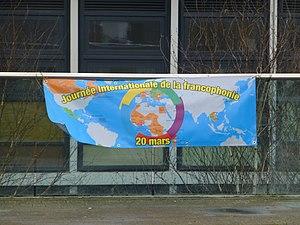
Banderole d'annonce pour la Journée internationale de la francophonie - 20 mars à Plymouth, Royaume-Uni.
La francophonie, également appelé monde francophone ou encore espace francophone désigne l'ensemble des personnes et des institutions qui utilisent le français comme langue de première socialisation, langue d'usage, langue administrative, langue d'enseignement ou langue choisie. La francophonie peut renvoyer tant à l'ensemble des pays francophones qu'à l'ensemble des pays ou régions membres de l'Organisation internationale de la Francophonie. Ces pays parlent majoritairement ou partiellement français mais le français n'est obligatoirement la langue officielle ni sur le plan régional ni sur le plan national.